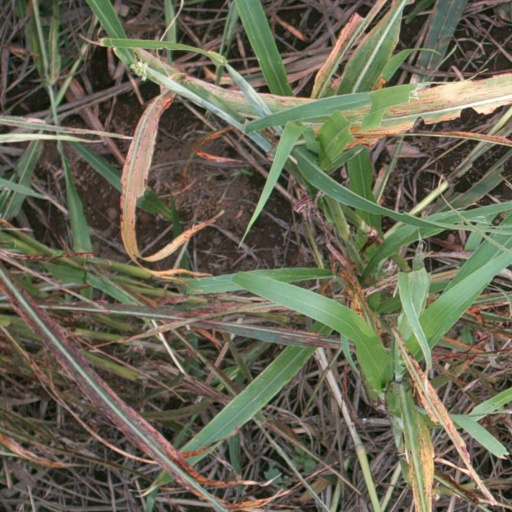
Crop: sorghum